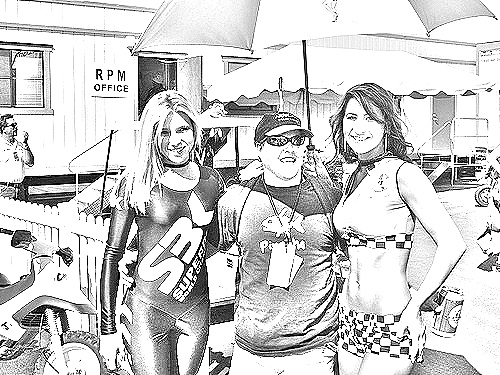
Portrait style: Sketch Portrait